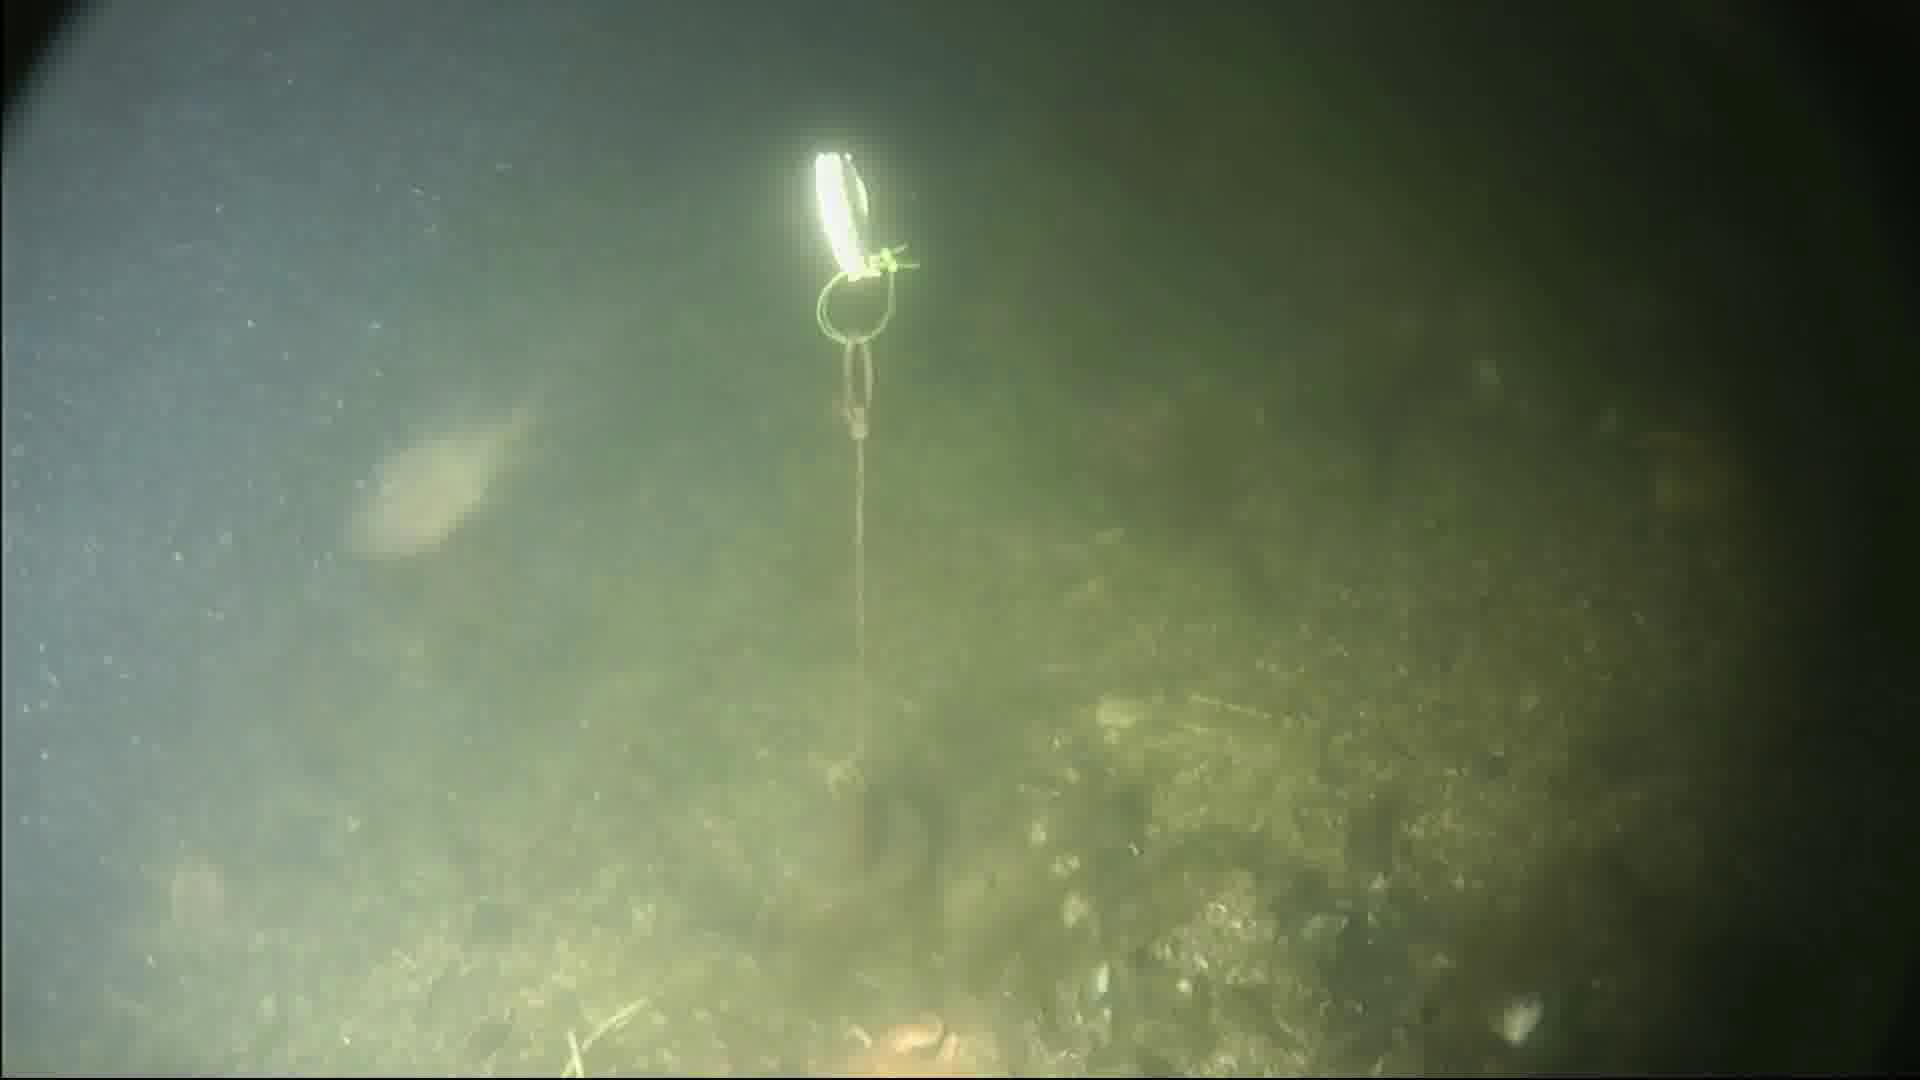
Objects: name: fish
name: crab
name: starfish